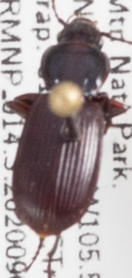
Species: Pterostichus restrictus
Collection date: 2020-09-01
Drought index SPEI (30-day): -2.09
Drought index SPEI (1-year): -1.45
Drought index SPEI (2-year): -1.13